JNR Class DD51

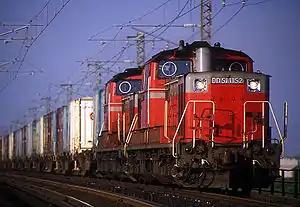
A pair of refurbished Hokkaido-based JR Freight DD51s led by D51 1152

Many of the JR Freight locomotive underwent life extension refurbishment, which included removal of steam generator equipment where still fitted. These locos are distinguished by a new livery of blue with grey upper surfaces separated by a white stripe, and cream end panels.